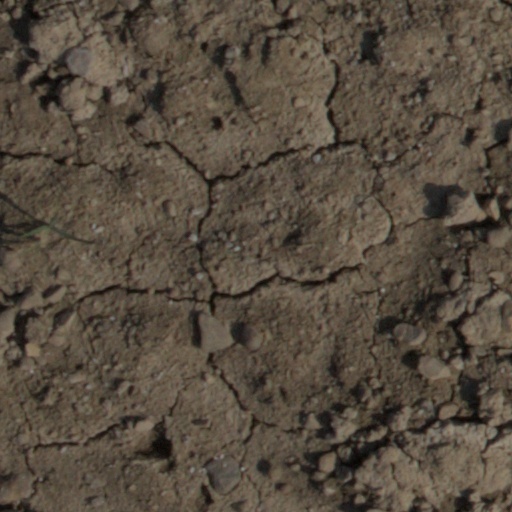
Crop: wheat